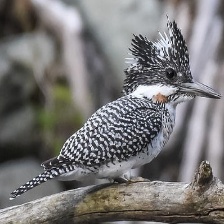
Species: CRESTED KINGFISHER
Scientific name: MEGACERYLE LUGUBRIS